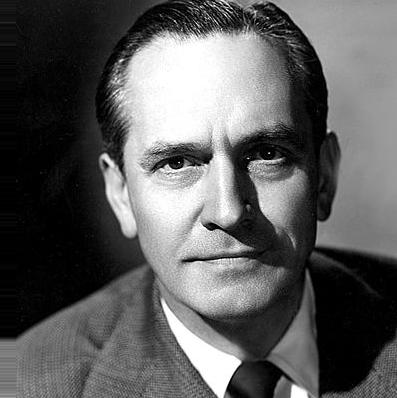
Age: 42